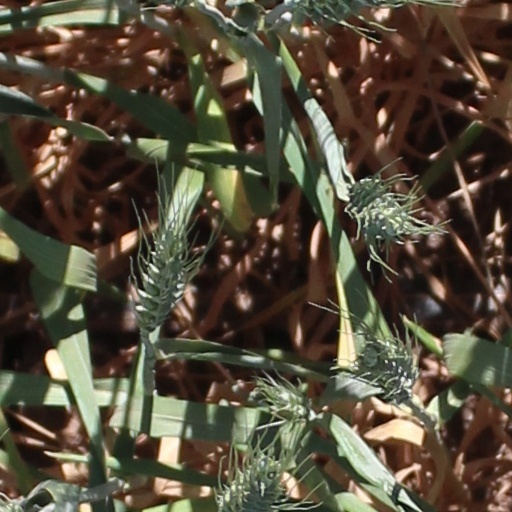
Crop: wheat